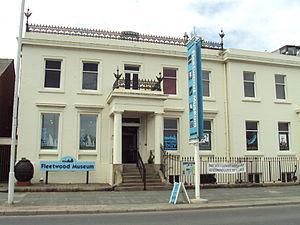
Cette liste des musées du Lancashire, Angleterre contient des musées qui sont définis dans ce contexte comme des institutions qui recueillent et soignent des objets d'intérêt culturel, artistique, scientifique ou historique. leurs collections ou expositions connexes disponibles pour la consultation publique. Sont également inclus les galeries d'art à but non lucratif et les galeries d'art universitaires. Les musées virtuels ne sont pas inclus.